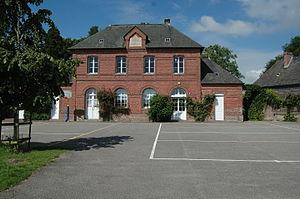
mairie de biville
Biville-la-Baignarde est une commune française située dans le département de la Seine-Maritime en région Normandie.